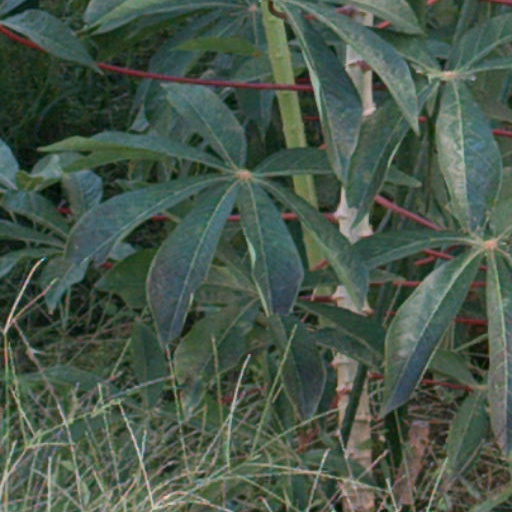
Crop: cassava